Dicarbollide

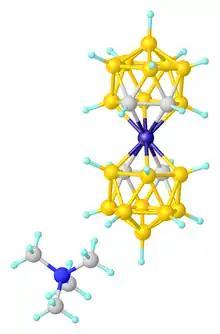
Structure of (MeN)[Fe(CBH)], showing only one MeN.

A variety of complexes - a subset of metallaborane - are known with one or two dicarbollide ligands. An example of a 1:1 complex is [Mn(CO)(η-7,8-CBH)].